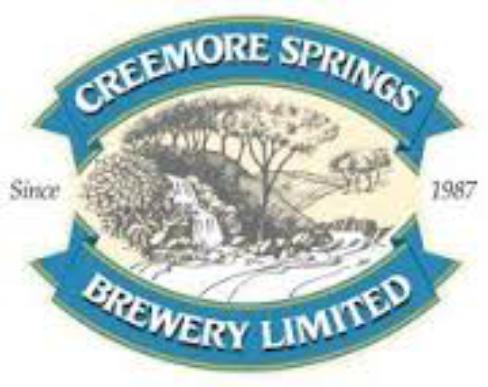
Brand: Creemore
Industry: Food